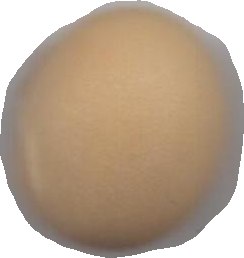
Variety: Grobogan